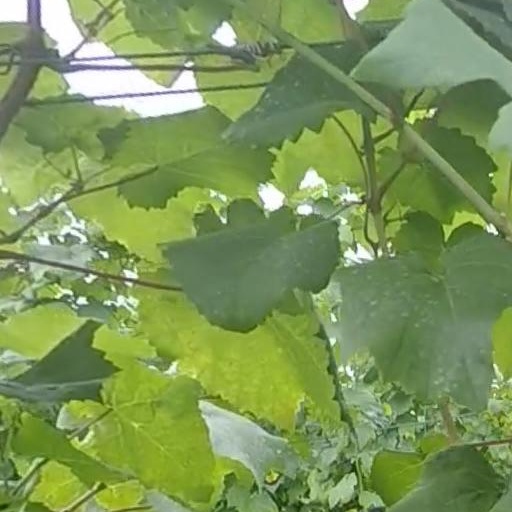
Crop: grape